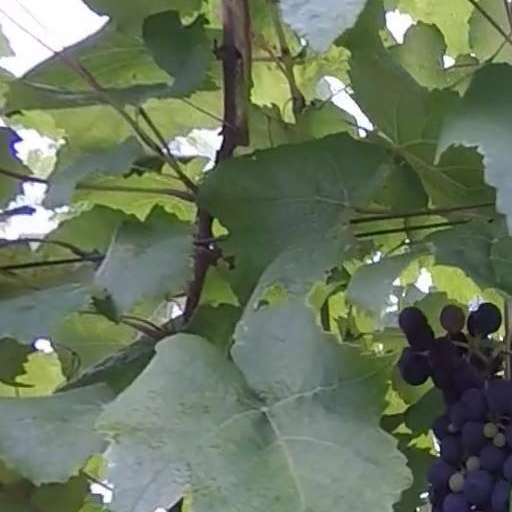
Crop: grape